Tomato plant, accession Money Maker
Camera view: tilt-top (135 deg); turntable rotation: 330 degrees
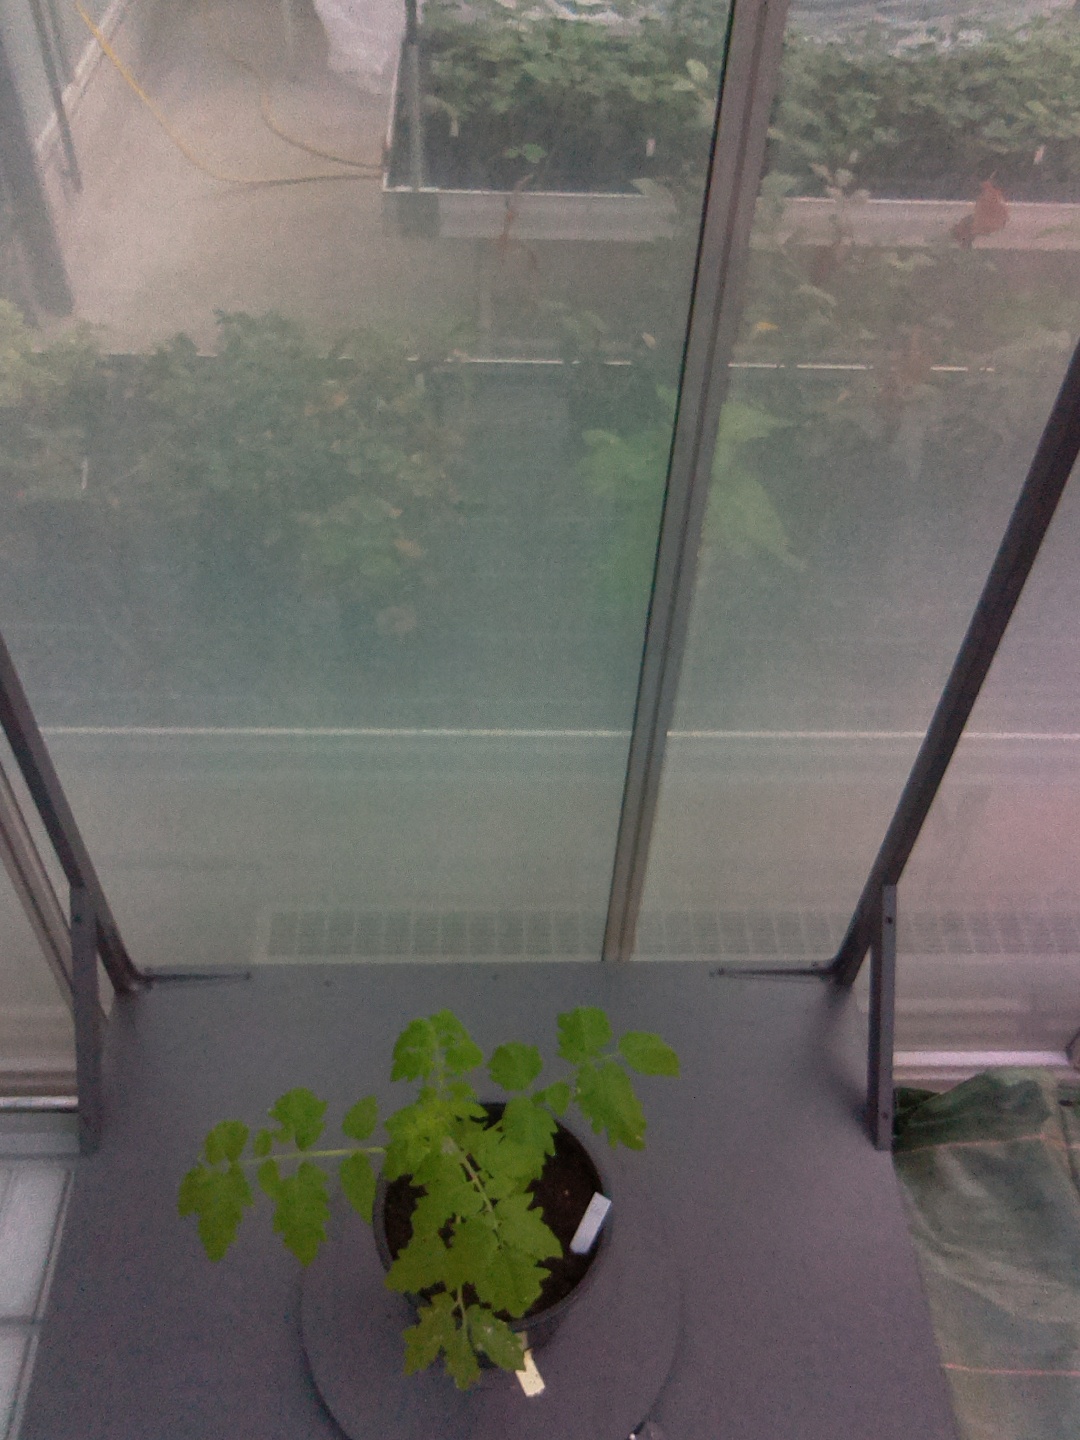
BBCH growth stage 13: 6 of true leaves visible